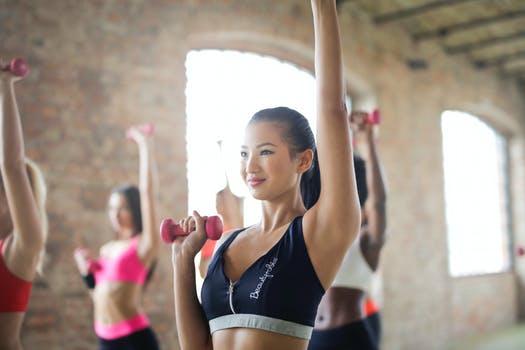
Label: No Watermark